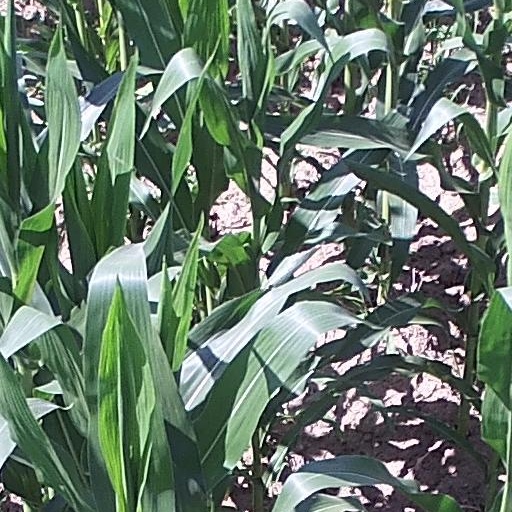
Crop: maize; corn